Miguel Tejada

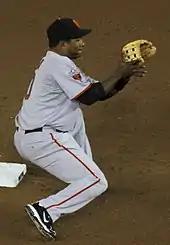
Tejada playing for the San Francisco Giants in 2011

Tejada signed a one-year, $6.5 million, contract with the San Francisco Giants. He was designated for assignment on August 31, 2011 after batting .239 with four home runs and 26 RBIs in 91 games. He was released on September 8, 2011.